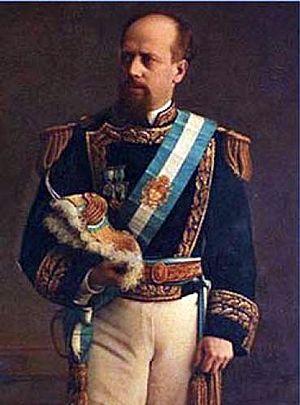
Dans l’historiographie argentine, il est d’usage de désigner par République conservatrice, Régime conservateur, Ordre conservateur, République oligarchique, ou Régime oligarchique la période de l’histoire de l'Argentine comprise entre les années 1880 et 1916, dans laquelle la République argentine connut, sous le gouvernement de la Génération de 1880, une rapide croissance économique et démographique et un haut développement culturel.